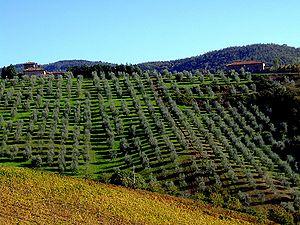
Le Chianti ['kjan:ti] est une région rurale de Toscane en Italie des provinces de Florence, Sienne et Arezzo, composée essentiellement de collines et de montagnes. Elle est connue mondialement par son vin.